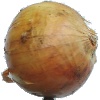
Label: white_onion